Ki Tavo

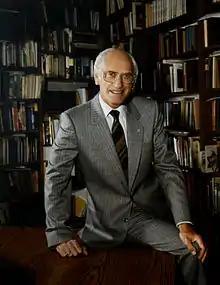
Plaut

James Kugel noted that Deuteronomy shares certain favorite themes with Wisdom literature, as, for example, when Deuteronomy 19:14 and 27:17 prohibit moving boundary marks, a very specific offense also mentioned in Proverbs 22:28 and 23:10, as well as in ancient Egyptian wisdom texts (as well as Hosea 5:10). Kugel concluded that the Deuteronomist was closely connected to the world of wisdom literature.